Washington Square Players

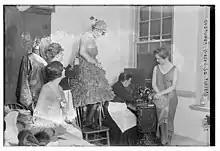
Players in 1916

The fourth program of the second season didn't start until March 20, 1916 but then ran for two months. It consisted of three American playlets and a 15th Century French farce. It also featured a new actress, Mary Morris, who graduated from apprentice to leading lady with this bill. The general consensus among reviewers was that this program was the strongest yet presented in terms of material, acting, and sets, and would have wide appeal. A plaintive note was sounded by Heywood Broun, when he questioned whether "Children" by Guy Bolton and Tom Carlton, or "The Age of Reason" by Cecil Dorrian (whom he referred to erroneously as "Mr. Dorrian") really belonged at the Bandbox as any more commercial theater would have been happy to stage them. "Children" according to critic Cleveland Rodgers, was "unmotivated melodrama, where you see people getting into the way of Fate's locomotive in order that they may be run over for your entertainment". Another reviewer was impressed with the urban tragedy of "The Magical City" by Zoe Akins, but thought the rhythm of the free verse meter in which it was written could hardly be detected. "Pierre Patelin", an anonymous medieval work translated and adapted by Maurice Relonde, was judged an excellent presentation for its historicity as well for the sets by Lee Simonson.